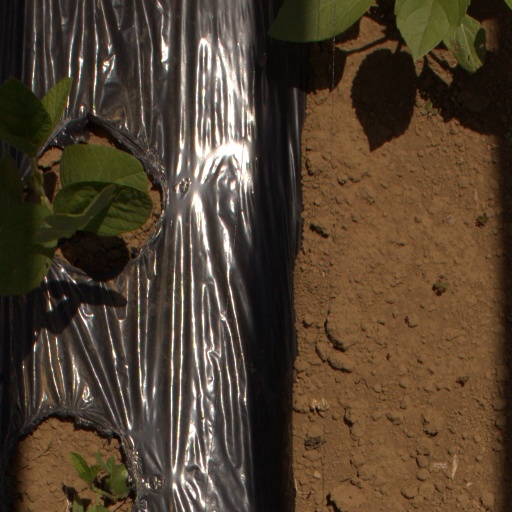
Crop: Jerusalem artichoke